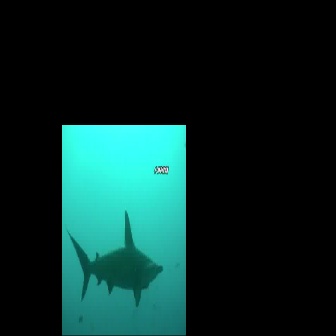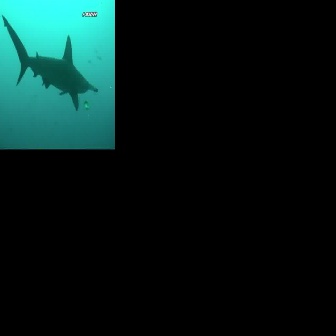
  Please identify the target specified by the bounding box [65,210,163,308] in the first image and locate it in the second image. Return the coordinates in [x_min,y_min,x_max,y_max] format.
Answer: [1,13,98,111]